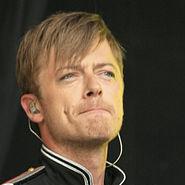
Age: 37